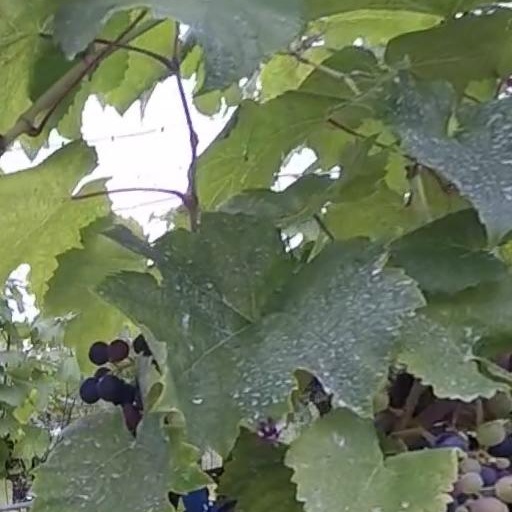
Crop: grape